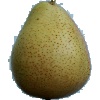
Label: Pear Forelle 1